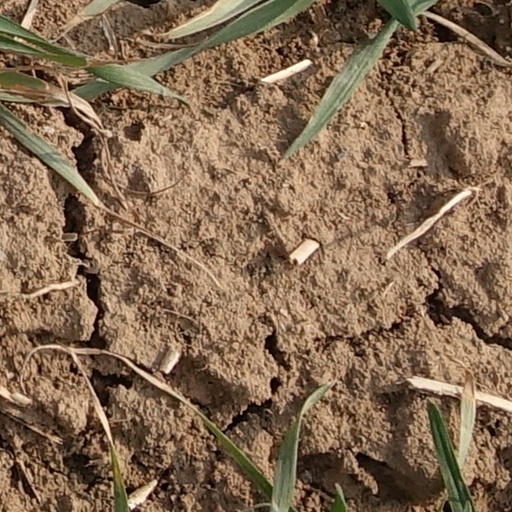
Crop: wheat